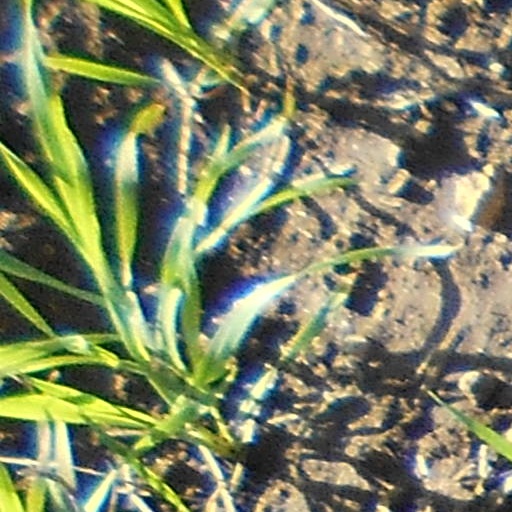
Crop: wheat